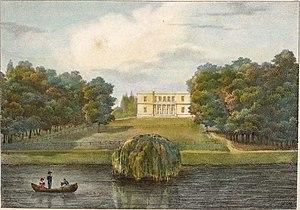
Pavillon de S.A.R. le Prince Héréditaire, à Tervuren.
Le parc de Tervueren ou parc de Tervuren, est un parc public de la commune de Tervueren, en région flamande, situé dans la périphérie bruxelloise.
Le pavillon de Tervueren, parfois aussi appelé château de Tervueren, est un pavillon de chasse construit, entre 1817 et 1823, pour le prince d'Orange par l'architecte Charles Vander Straeten dans le parc de Tervueren. Il est repris après la révolution belge par l'état belge puis par la famille royale belge, jusqu'à ce qu'il soit détruit par un incendie en 1879. Le palais des colonies est édifié en 1897 à l'emplacement du pavillon.